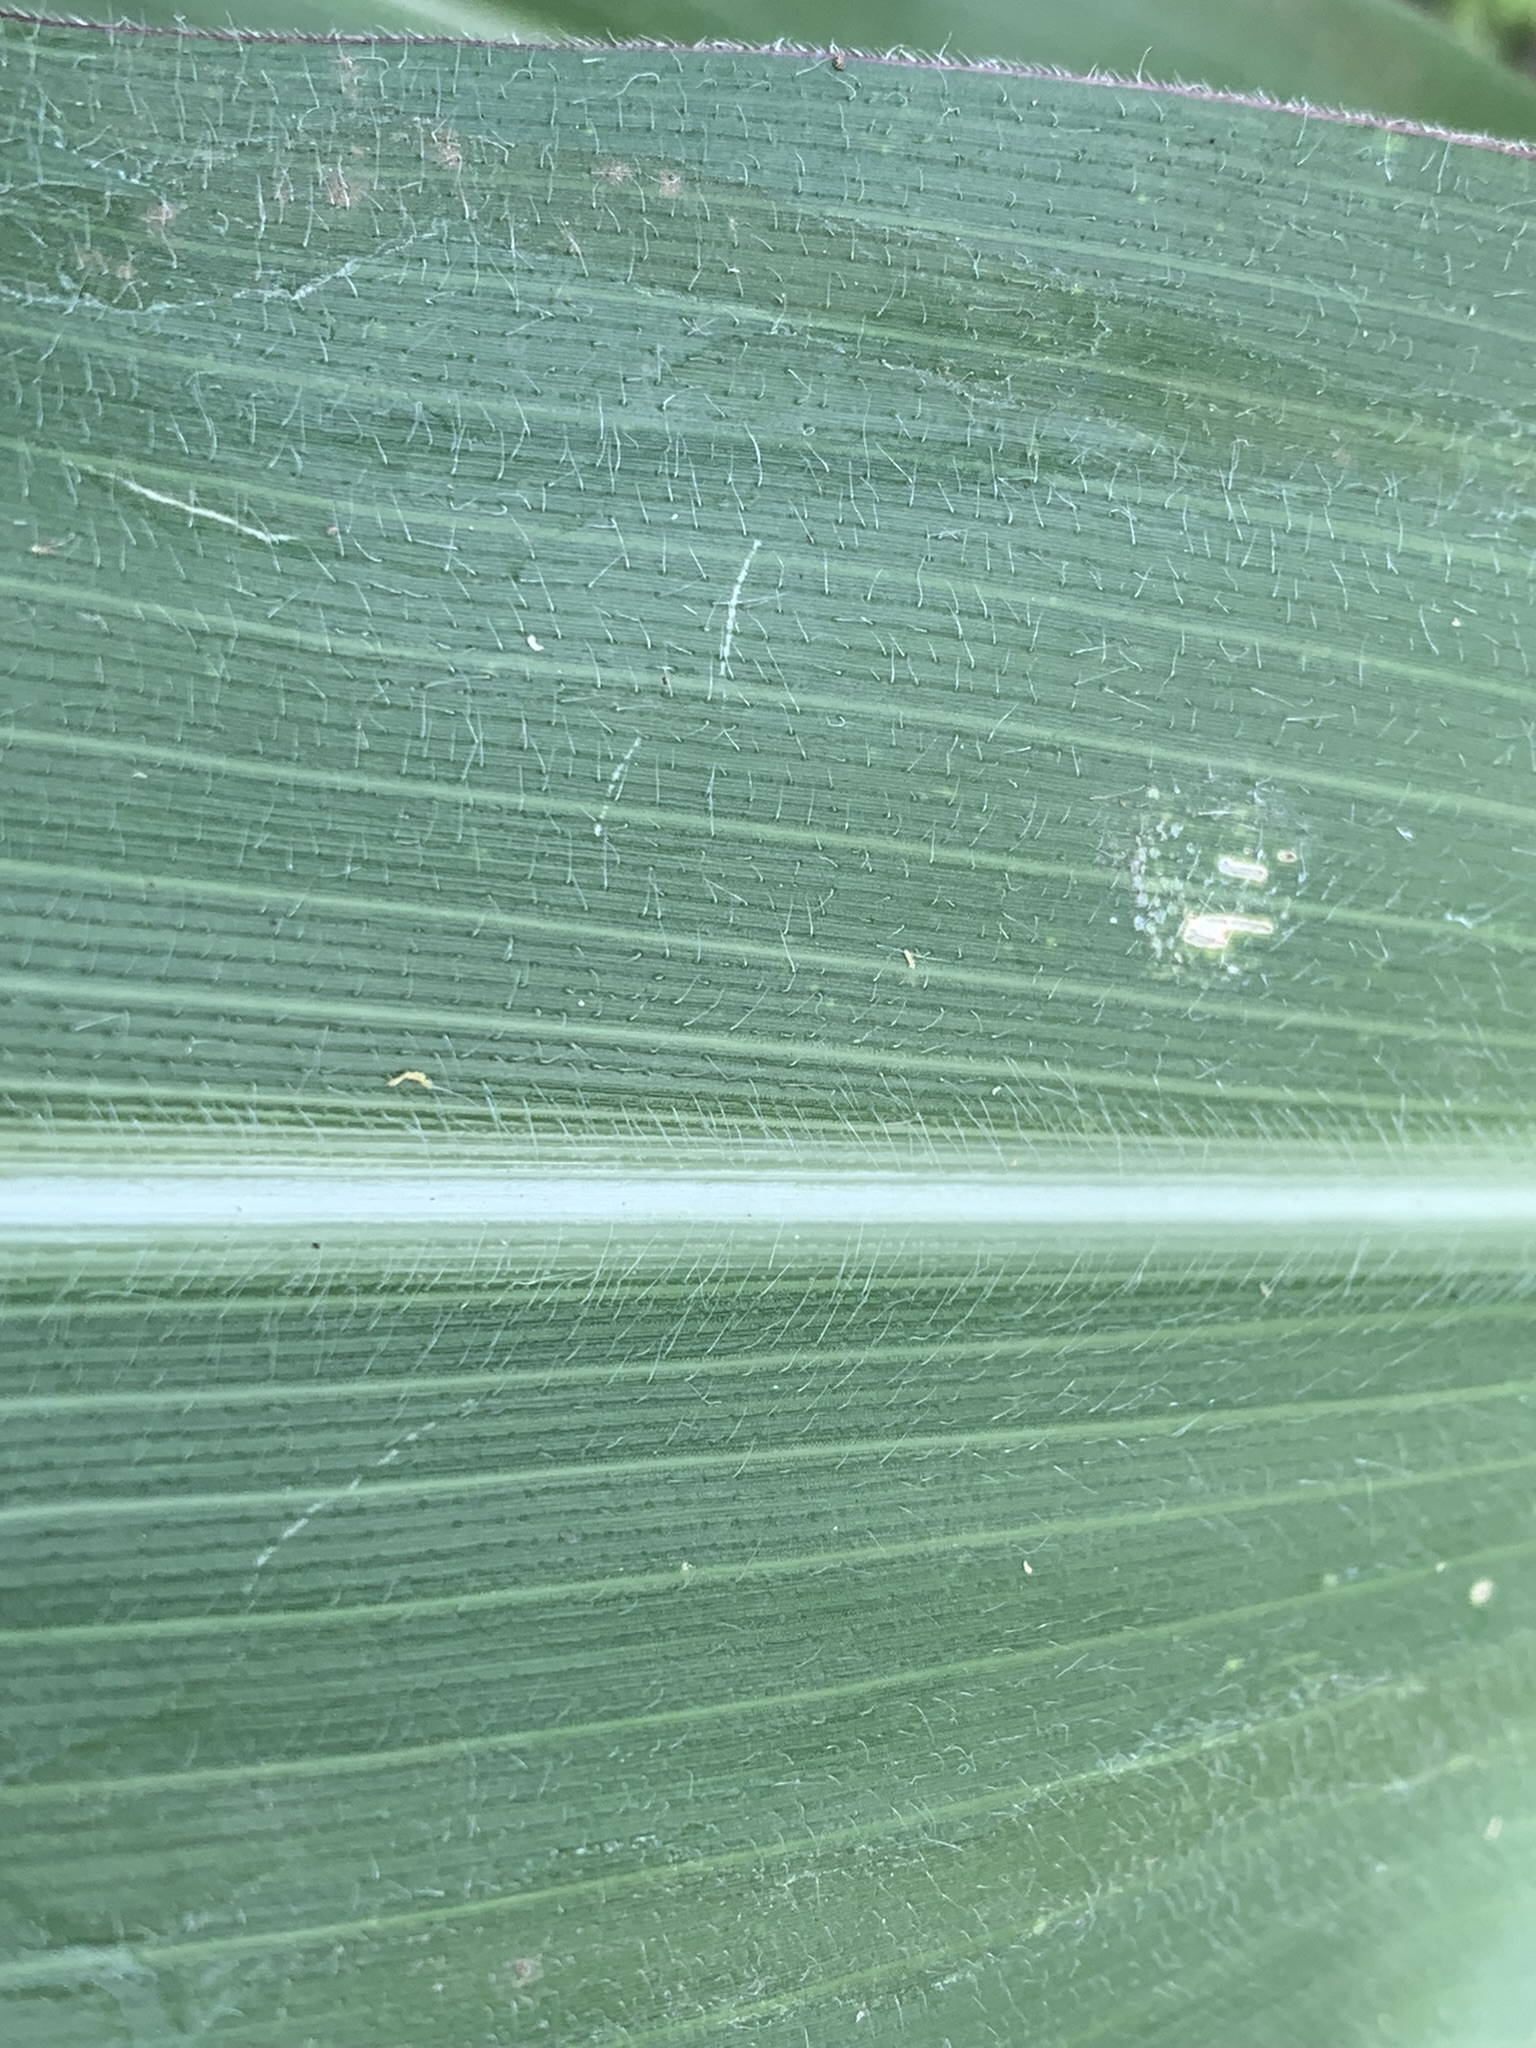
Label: Healthy